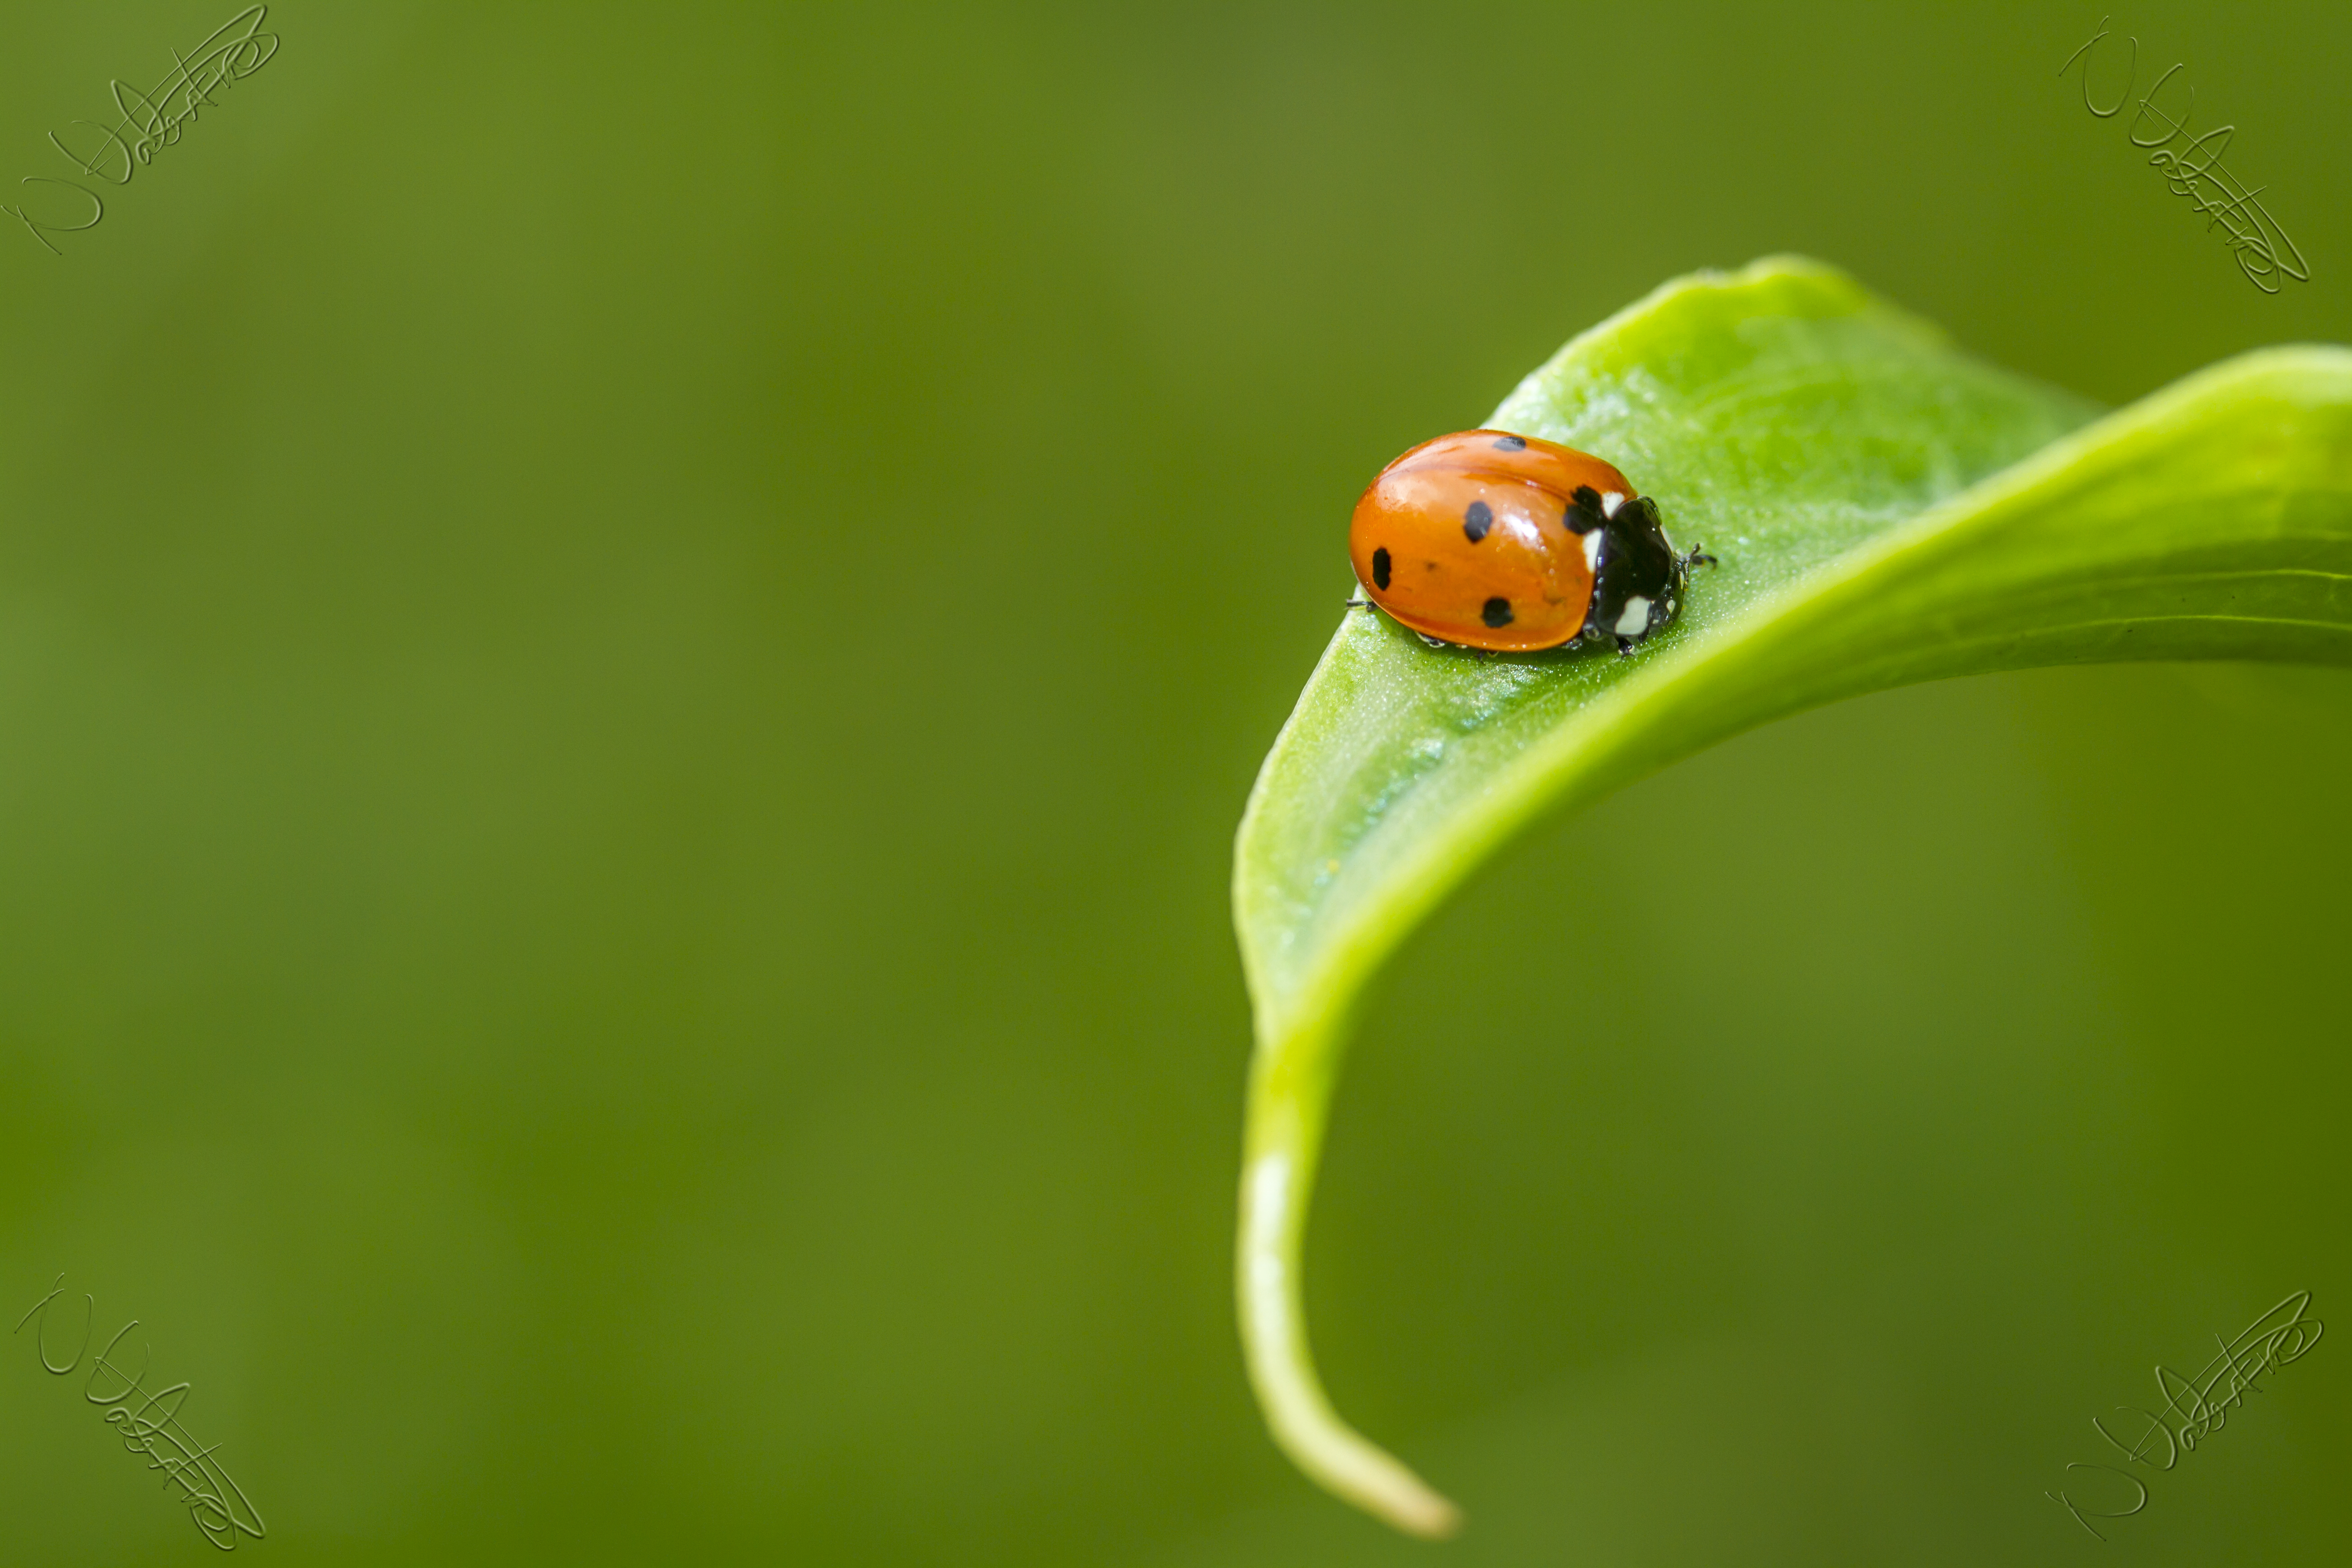
bokeh, photography, leaf, flower, green, insect, ladybug, garden, fauna, ladybird, invertebrate, close up, outdoors, uk, minimal, dof, beetle, nikkvalentine, peterborough, arum, macro photography, leaf beetle, plant stem